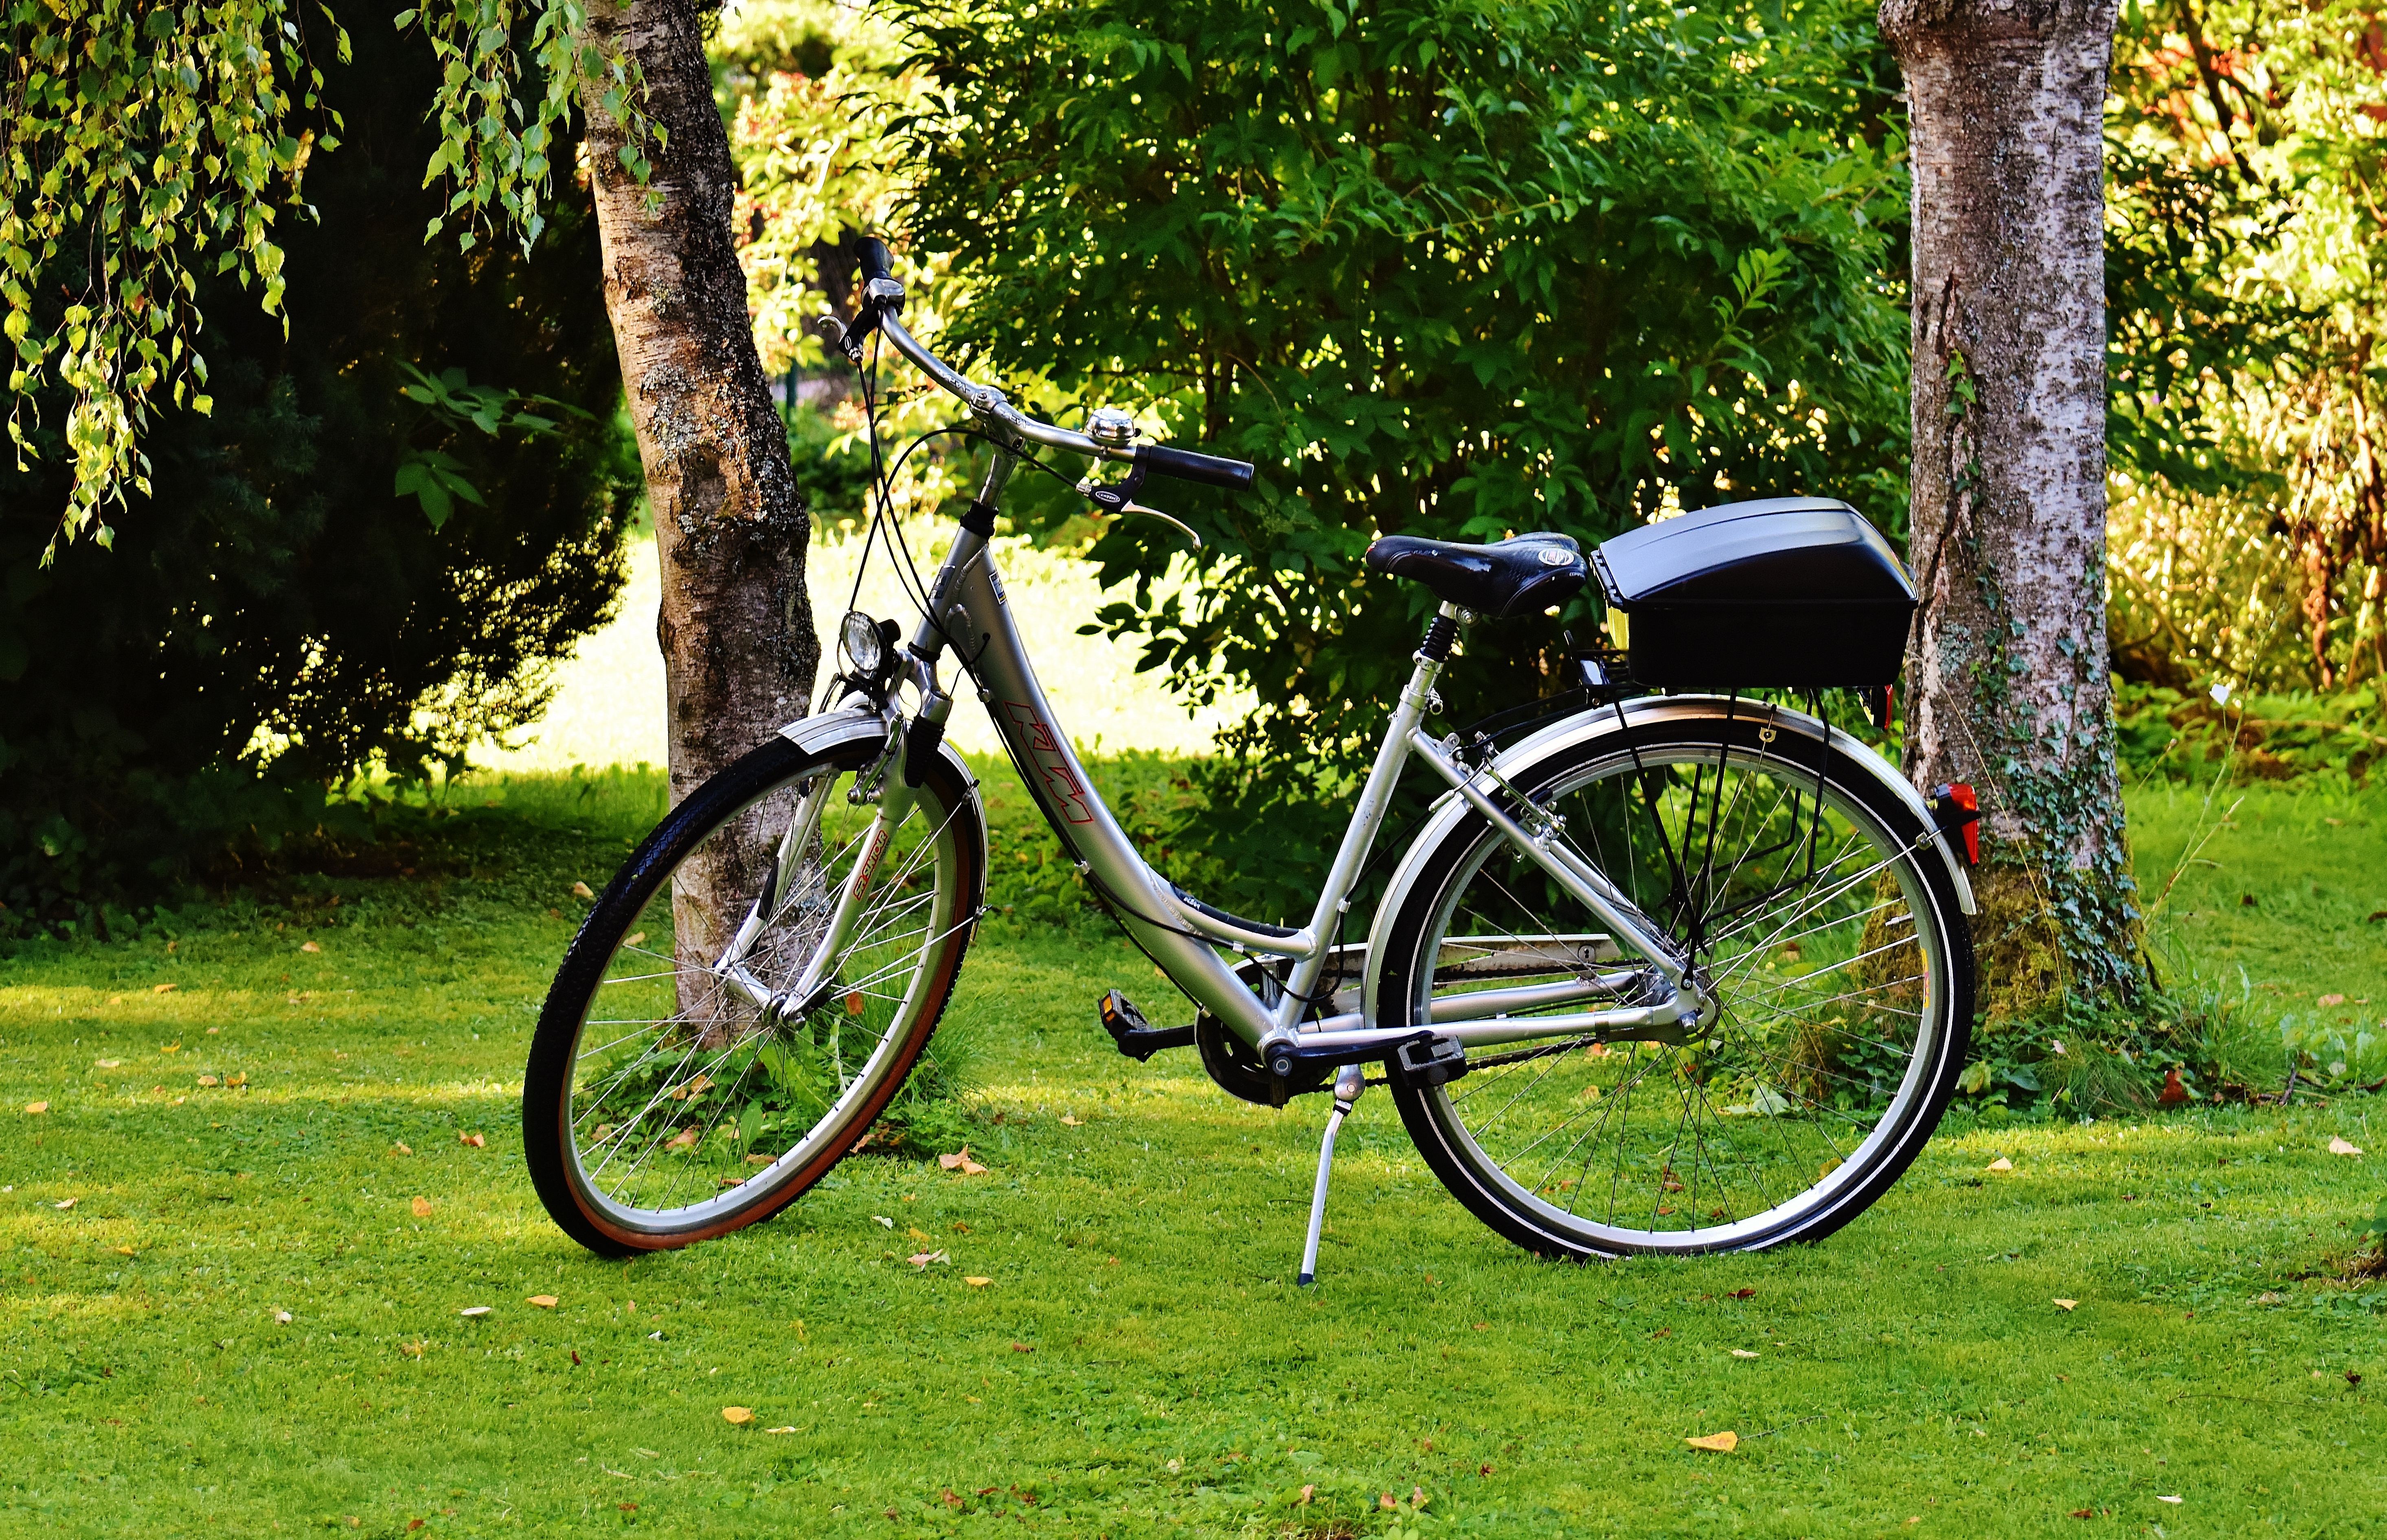
nature, sport, meadow, wheel, bicycle, bike, environment, vehicle, leisure, healthy, cycle, sports equipment, mountain bike, cycling, wheels, locomotion, more, two wheeled vehicle, bicycle tour, bike ride, land vehicle, cyclo cross bicycle, road bicycle, racing bicycle, hybrid bicycle